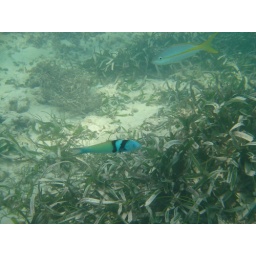
This blue fish was so comfortable around me, he would swim directly upto my camera lense.